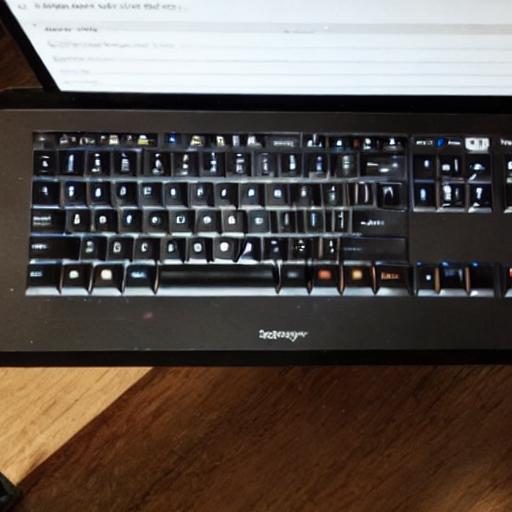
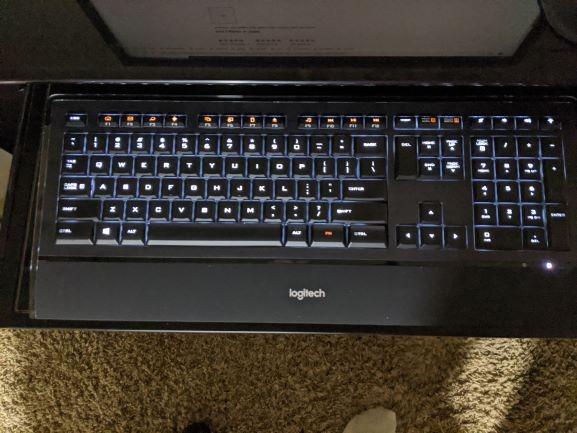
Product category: keyboard
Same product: no